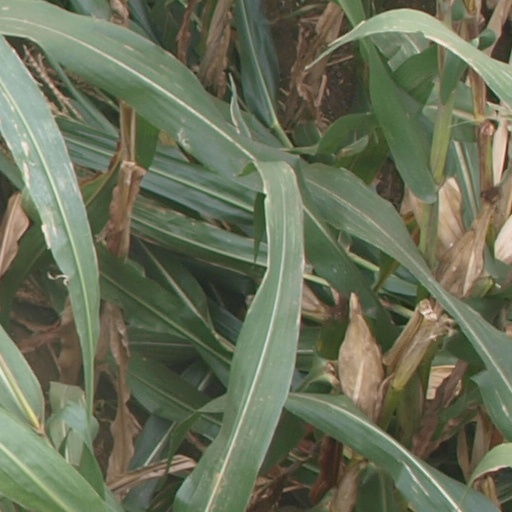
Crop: maize; corn